108 Leonard

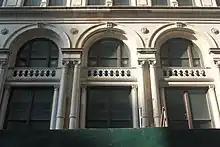
Arched windows east of the main entrance at the base of the Leonard Street elevation

The remainder of the Leonard Street elevation is divided by band courses at the same levels as on the Lafayette Street pavilion. There are nine bays to the west of the entrance pavilion, excluding the Broadway pavilion. In the western bays, the 1st and 2nd stories contain square-headed windows with composite columns between them. There are seven such bays to the east of the entrance pavilion, excluding the Lafayette Street pavilion. These bays contain double-height archways on the 1st and 2nd stories, since these originally overlooked the general office. The windows on the other stories are separated by flat pilasters; the windows on the 3rd, 4th, 10th, and 12th stories are round-arched, while the other windows are square-headed. Above the 12th story is a balustrade with a parapet.